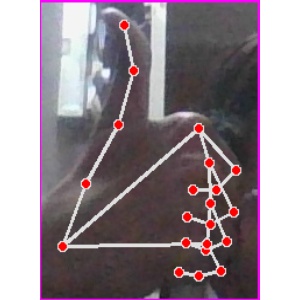
अक्षर: थ